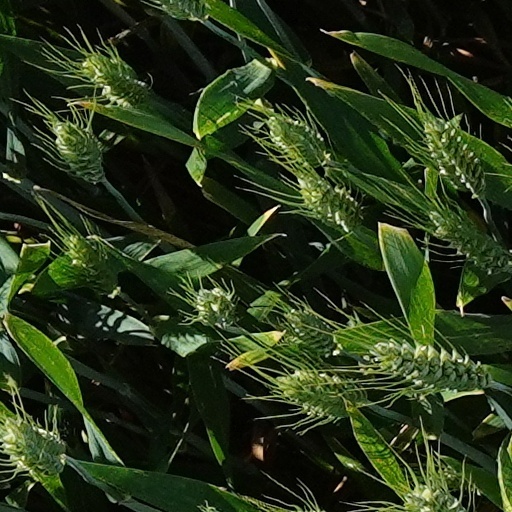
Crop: wheat